Sunrise, Florida

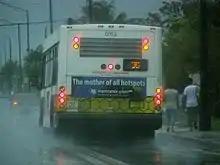
A Broward County Transit Bus in Sunrise.

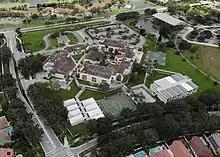
An aerial photograph of Sawgrass Elementary School.

The City of Sunrise operates under a commission/manager form of government, led by a mayor and four city commissioners who are elected to four-year terms on a non-partisan basis. The deputy mayor and assistant deputy mayor are selected on a rotating basis in March of each year.